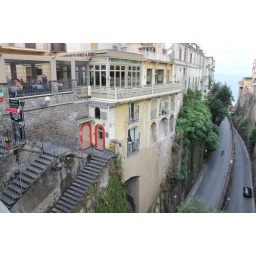
Ant is the yellow dot in the window on the left.